Pacific Racing

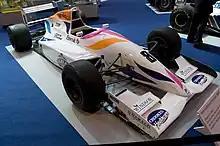
David Coulthard's Pacific Racing Formula 3000 Reynard from 1993.

The team was founded by former mechanic Keith Wiggins in 1984, to race in the European Formula Ford Championship, with Norwegian driver Harald Huysman and Marlboro backing. Huysman won both the European and Benelux titles. On Huysman's advice, Pacific entered Bertrand Gachot in British Formula Ford with a Reynard in 1985. The following year, Gachot, also part of the Marlboro World Championship team, won the Formula Ford 2000 crown for Pacific. Marlboro stayed with Wiggins' team in FF2000 in 1987, winning the British title with JJ Lehto.